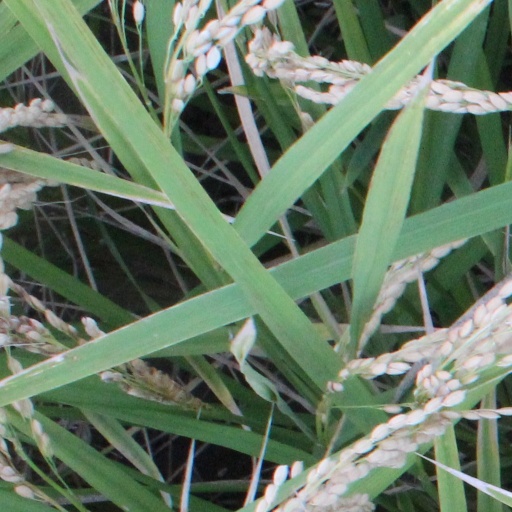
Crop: rice